Gabriel Jones (politician)

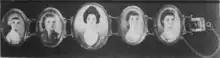
Margaret Strother Morton Jones bracelet - miniature portraits of Margaret and four children, including Margaret Morton Jones who married John Harvie.

In 1757, Jones was appointed by Thomas Fairfax, 6th Lord Fairfax of Cameron, to serve as Clerk of Court for Hampshire County. Jones was on close terms with Lord Fairfax, and George Rockingham Gilmer described Jones as a "kinsman, friend and executor of Lord Fairfax". Despite the county's establishment in 1754, it was not until 1757 that formal record-keeping was actualized in Hampshire County, due in part to the French and Indian War. While Archibald Wager was likely the first appointed Clerk of Court for Hampshire County, Jones was the first operational appointee to serve in the position. According to historian Wilmer L. Kerns in "Hampshire County, West Virginia, 1754–2004" (2004), Jones was "well-organized" and had the "best penmanship of any clerk in the history of the county, in spite of being totally blind in his right eye". Historians Hu Maxwell and Howard Llewellyn Swisher described Jones's handwriting as "unmistakable" in their "History of Hampshire County, West Virginia" (1897).